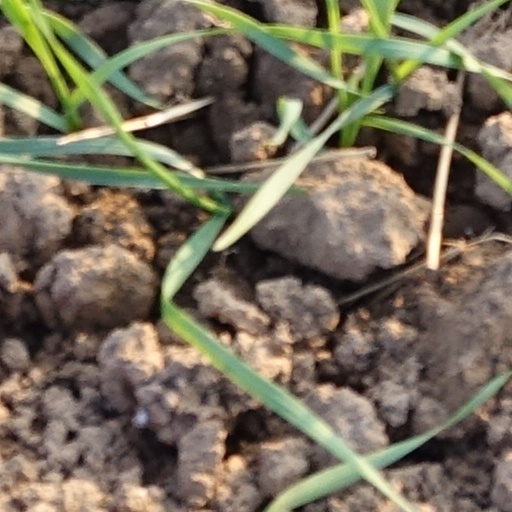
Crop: wheat